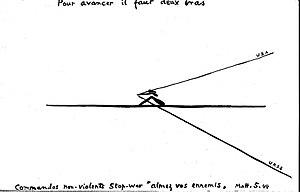
Croquis
Le baron Antoine Allard, né à Bruxelles le 16 décembre 1907 et mort le 18 juin 1981, est un peintre et pacifiste belge, cofondateur d'Oxfam Belgique. Il est issu d'une famille de banquiers.